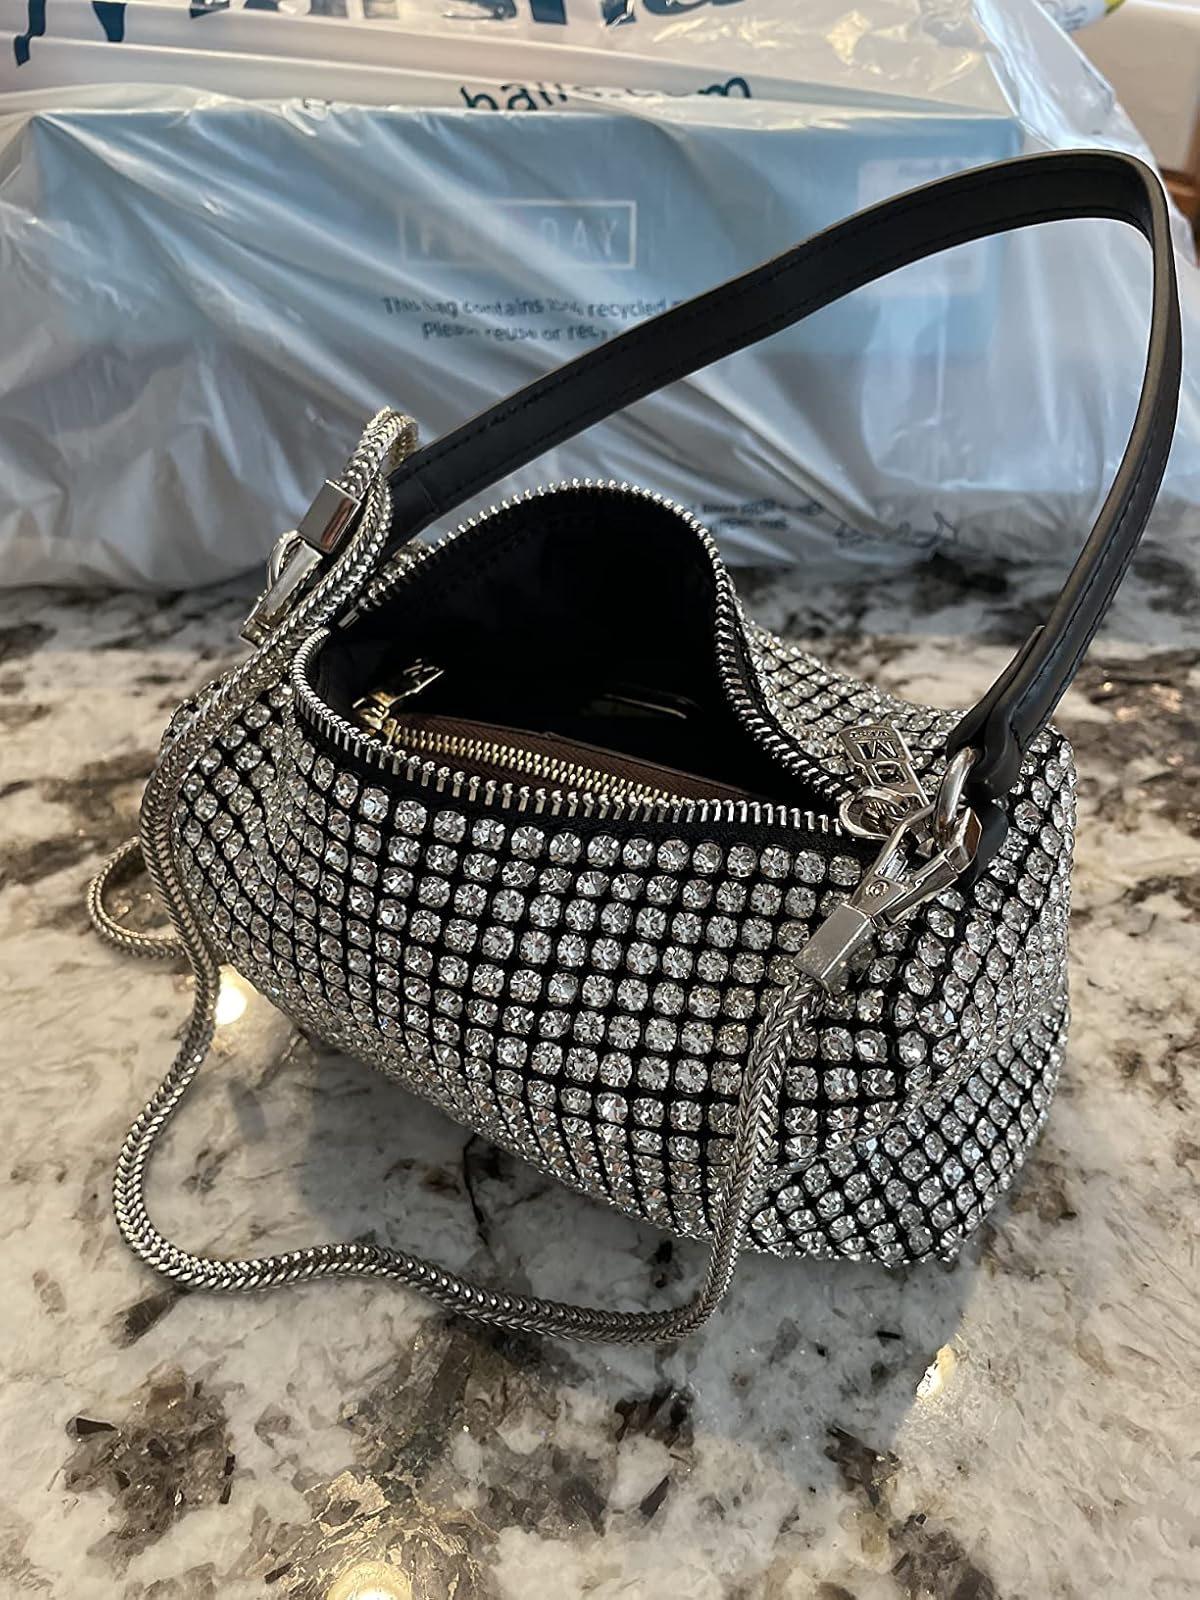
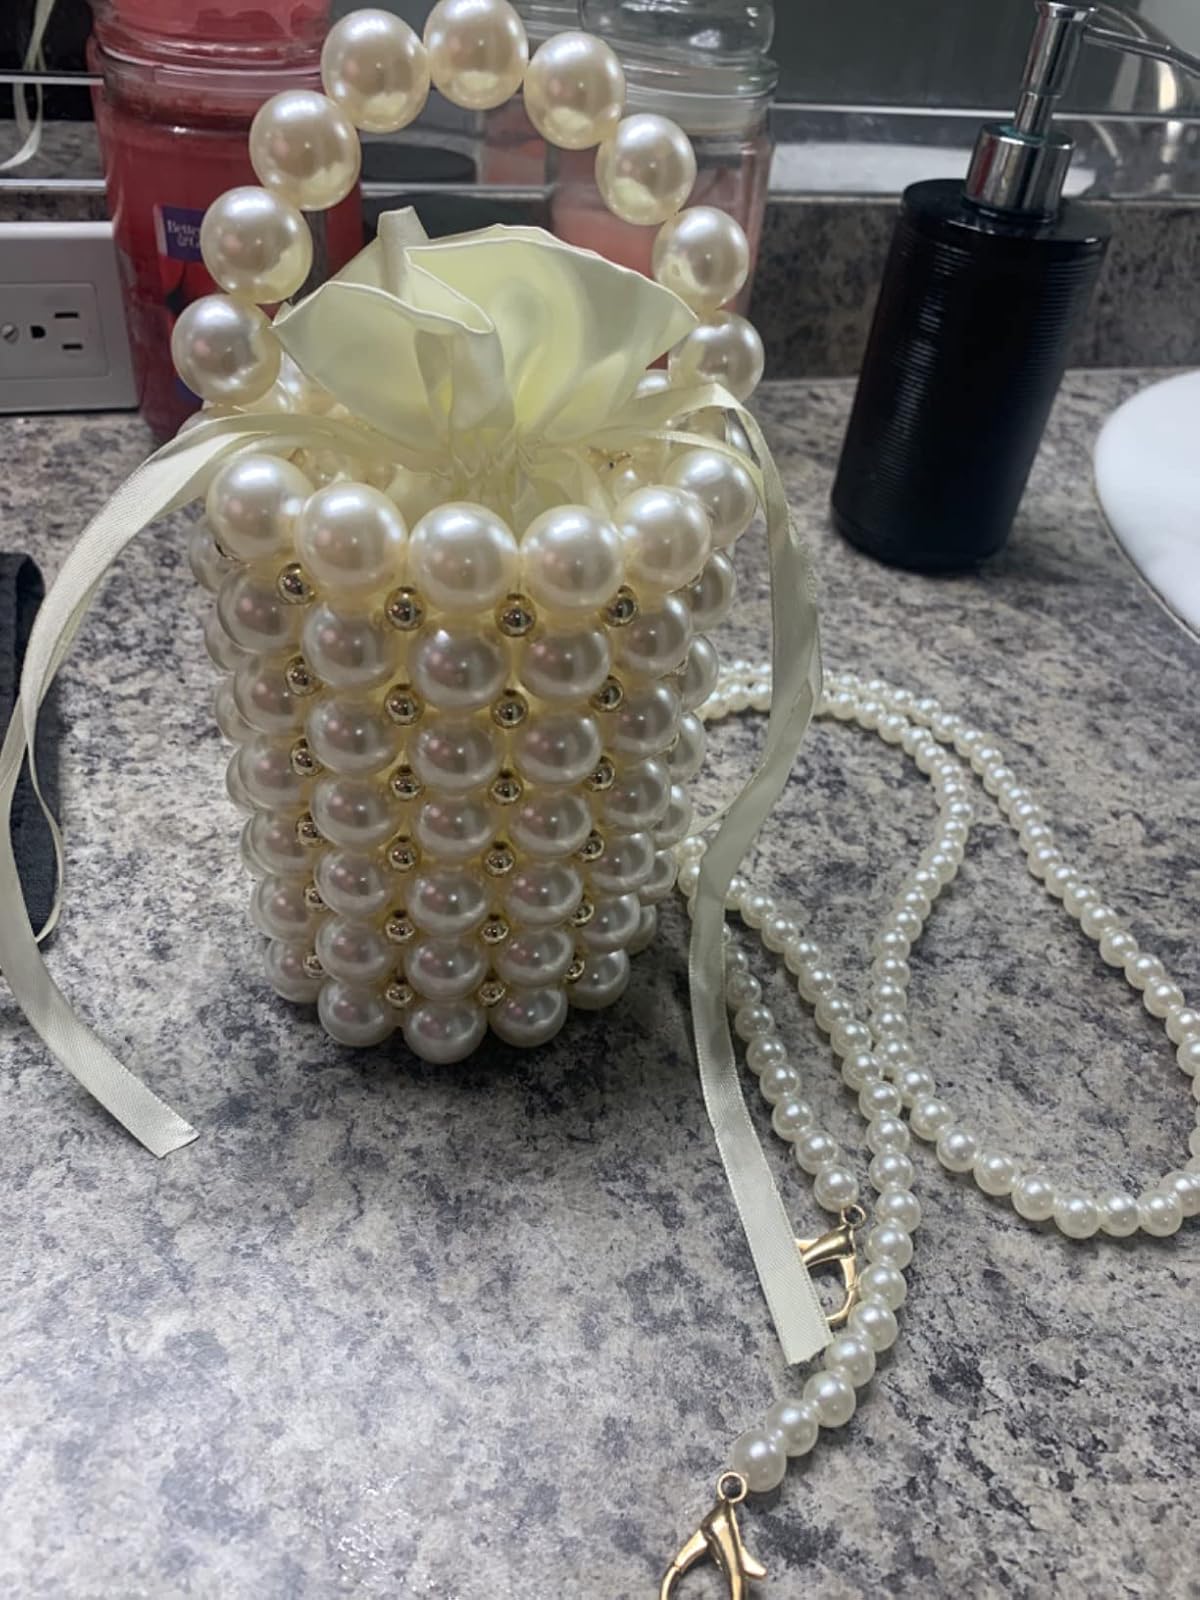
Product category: accessories_handbag
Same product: no